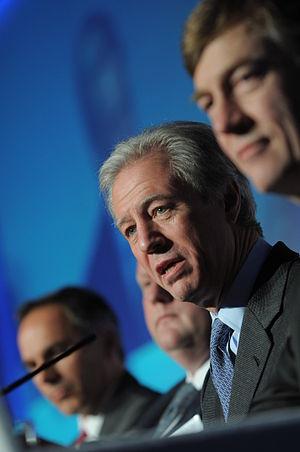
Marcus Ambrose Paul Agius est un financier et homme d'affaires britannique, ancien président de Barclays.